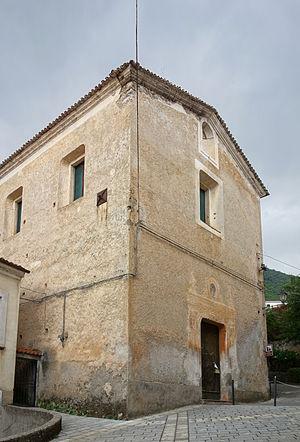
La Chiesa della Beata Vergine del Carmelo de Morano Calabro.